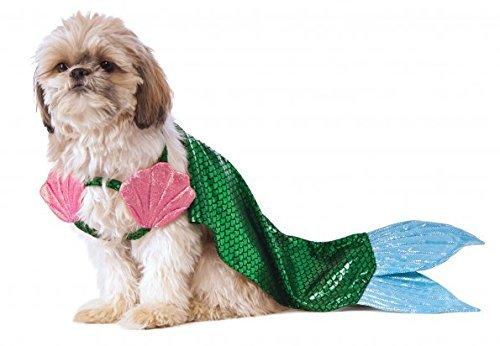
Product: Rubies Costume Company Mermaid Dog Costume
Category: Toys & Games | Party Supplies
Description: Dog costume with seashell Bra and mermaid tail.
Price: $22.40
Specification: Product Dimensions:         12.9 x 12.1 x 0.9 inches    |Shipping Weight: 0.3 ounces (View shipping rates and policies)|ASIN: B00XBKXFDU|Item model number: 580233 L|    #52235    in Kids' Party Supplies    |    #144363    in Pre-Kindergarten Toys